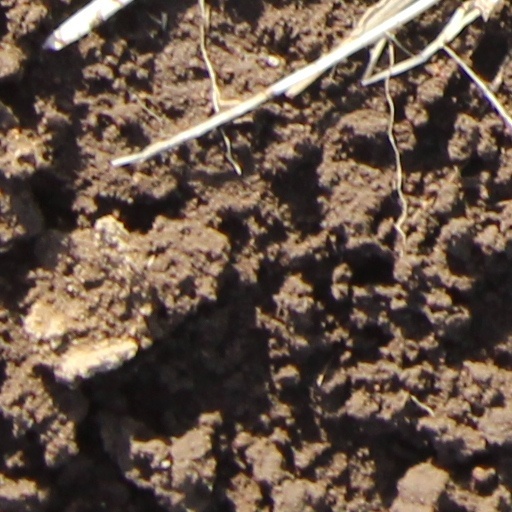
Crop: wheat